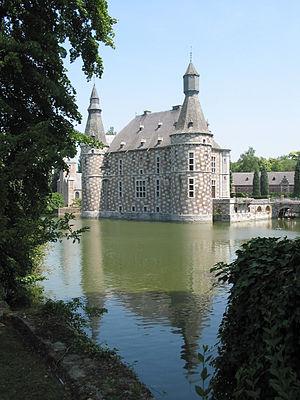
Jehay (Belgique), le château (XVI-XVIIe siècles).
La Renaissance mosane est un style d'architecture régionale datant du XVIIᵉ et XVIIIᵉ siècles. Le style est directement lié à l'architecture de la Renaissance et ne doit pas être confondu avec l'art mosan, qui lui s'applique à l'art roman et à l'architecture romane pendant le Moyen Âge dans la région de la Meuse.